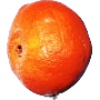
Label: Clementine 1